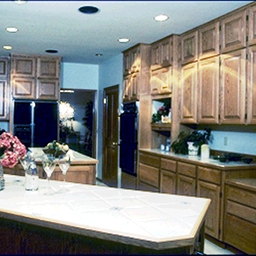
Room type: kitchen